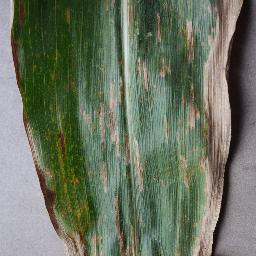
Label: Corn___Cercospora_leaf_spot Gray_leaf_spot